Mahdi

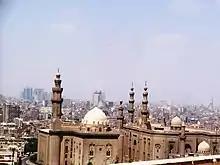
The Egyptian capital city of Cairo in 2014, where Abu'l-Qasim al-Tayyib, son of Fatimid Caliph Al-Amir bi-Ahkam Allah, was born. Pictured are the Sultan Hasan and Al-Rifa'i Mosques.

In Isma'ilism a distinct concept of the Mahdi developed, with select Isma'ili Imams representing the Mahdi or al-Qa'im at various times. When the sixth Shia imam Ja'far al-Sadiq died, some of his followers held his already dead son Isma'il ibn Ja'far to be the imam asserting that he was alive and will return as the Mahdi. Another group accepted his death and acknowledged his son Muhammad ibn Isma'il as the imam instead. When he died, his followers too denied his death and believed that he was the last imam and the Mahdi. By the mid-9th century, Isma'ili groups of different persuasions had coalesced into a unified movement centered in Salamiyya in central Syria, and a network of activists was working to collect funds and amass weapons for the return of the Mahdi Muhammad ibn Isma'il, who would overthrow the Abbasids and establish his righteous caliphate. The propaganda of the Mahdi's return had a special appeal to peasants, Bedouins, and many of the later-to-be Twelver Shias, who were in a state of confusion in the aftermath of the death of their 11th imam Hasan al-Askari, and resulted in many conversions.